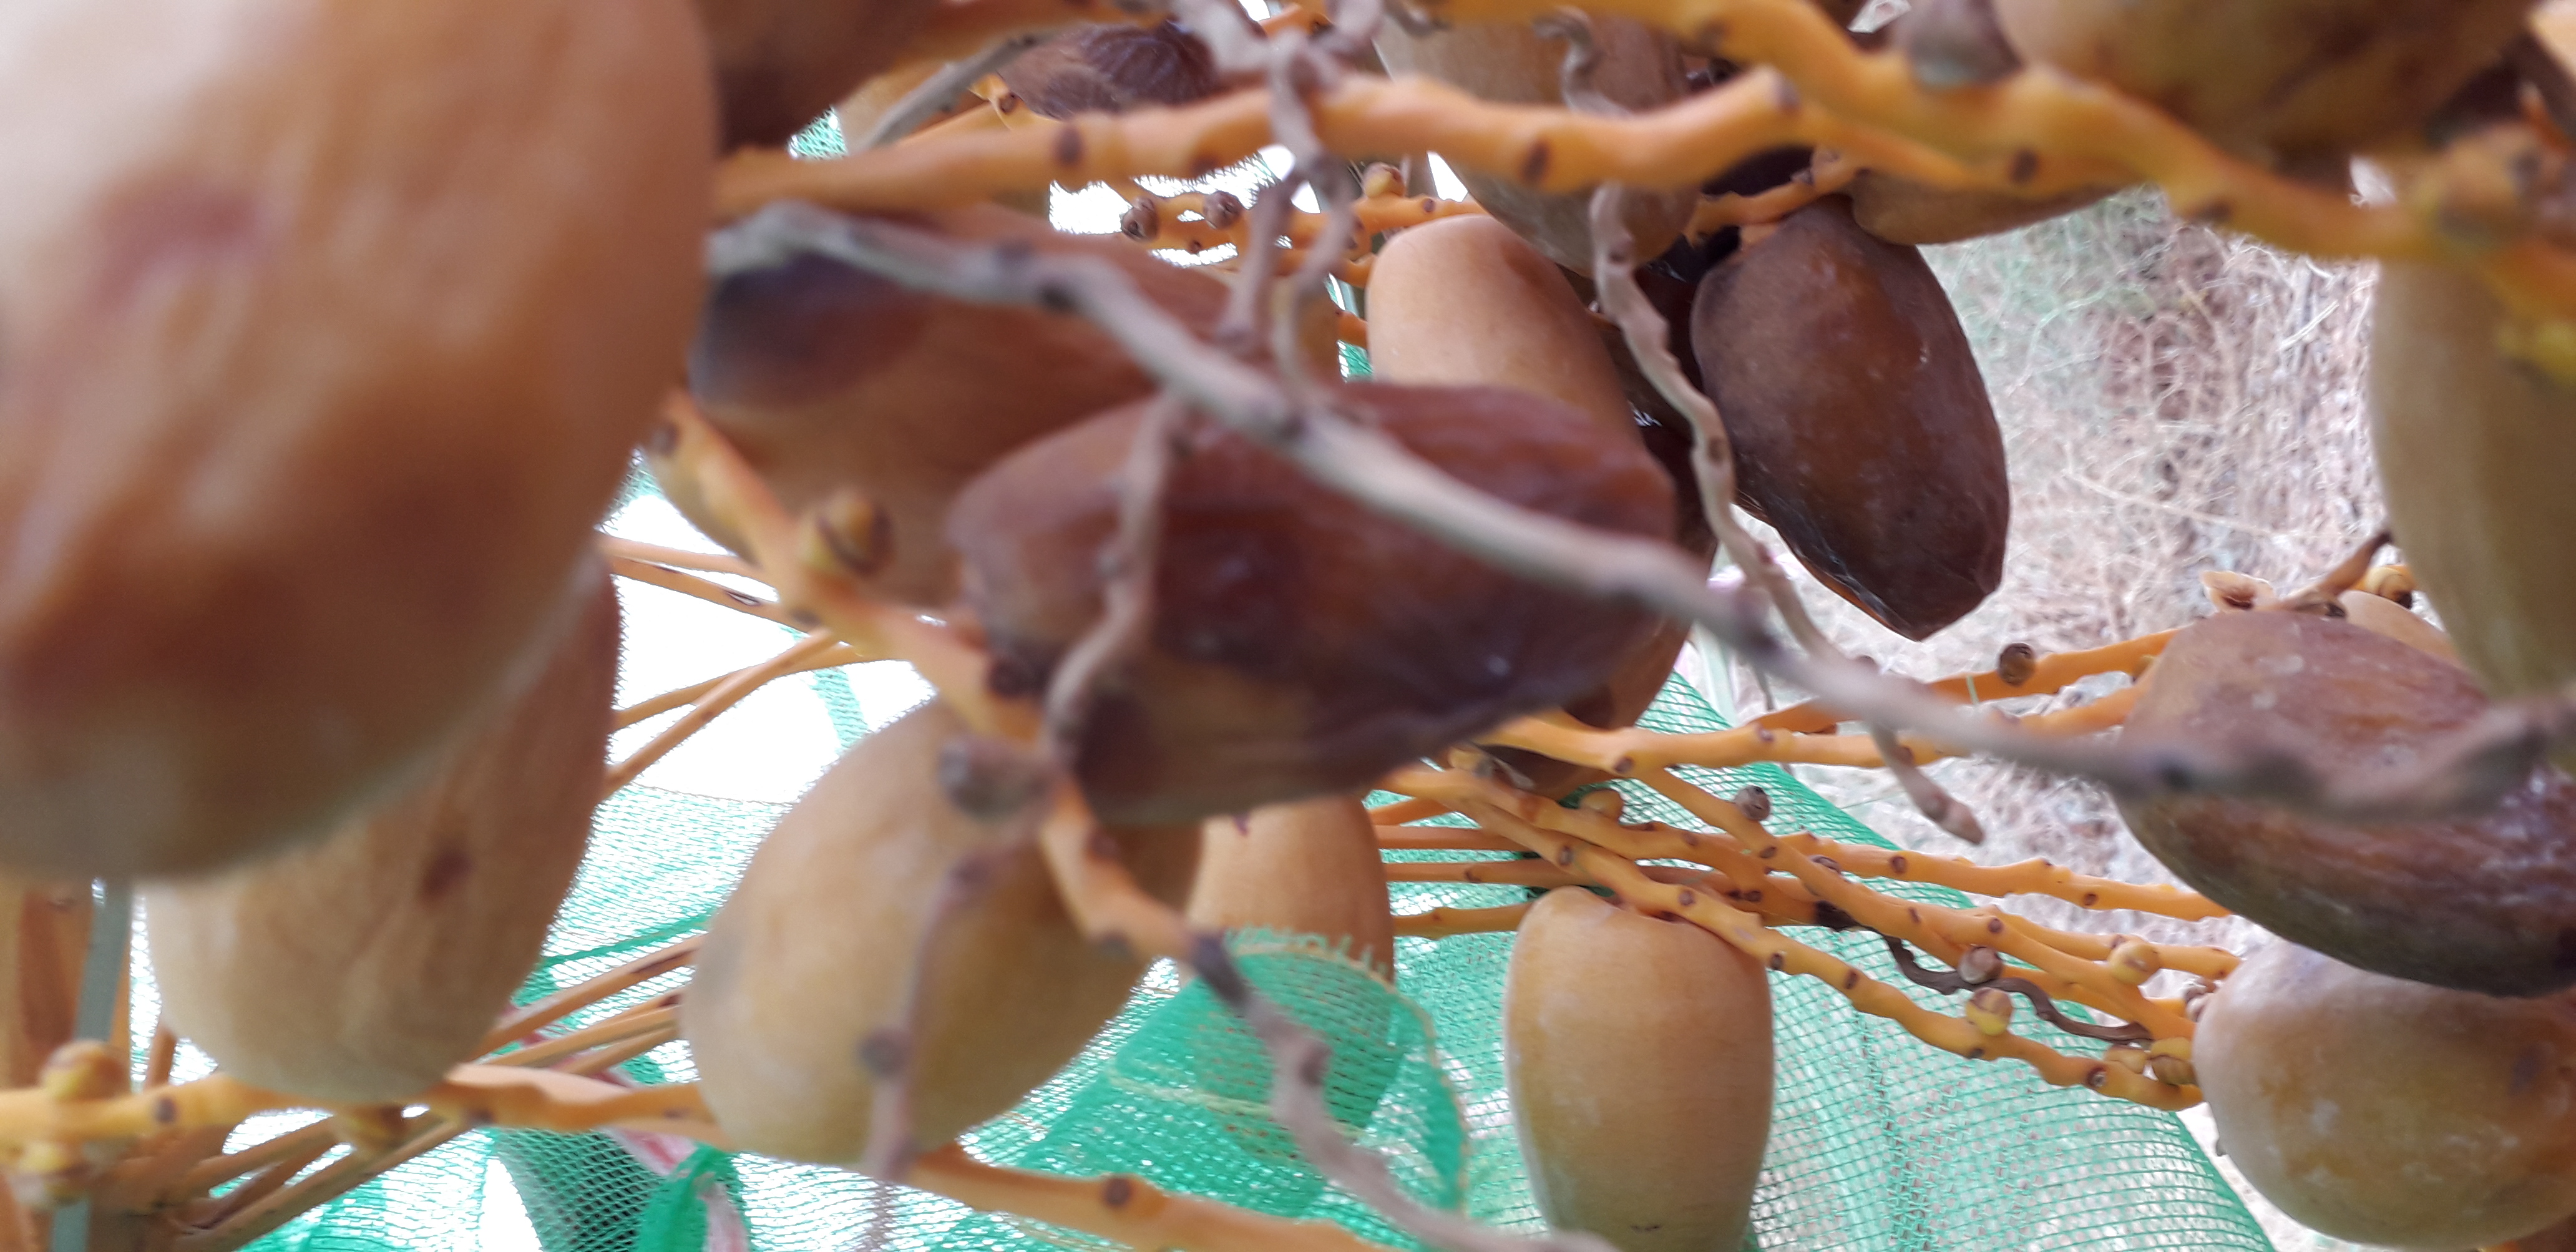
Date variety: Boumajhoul